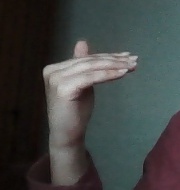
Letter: khaa